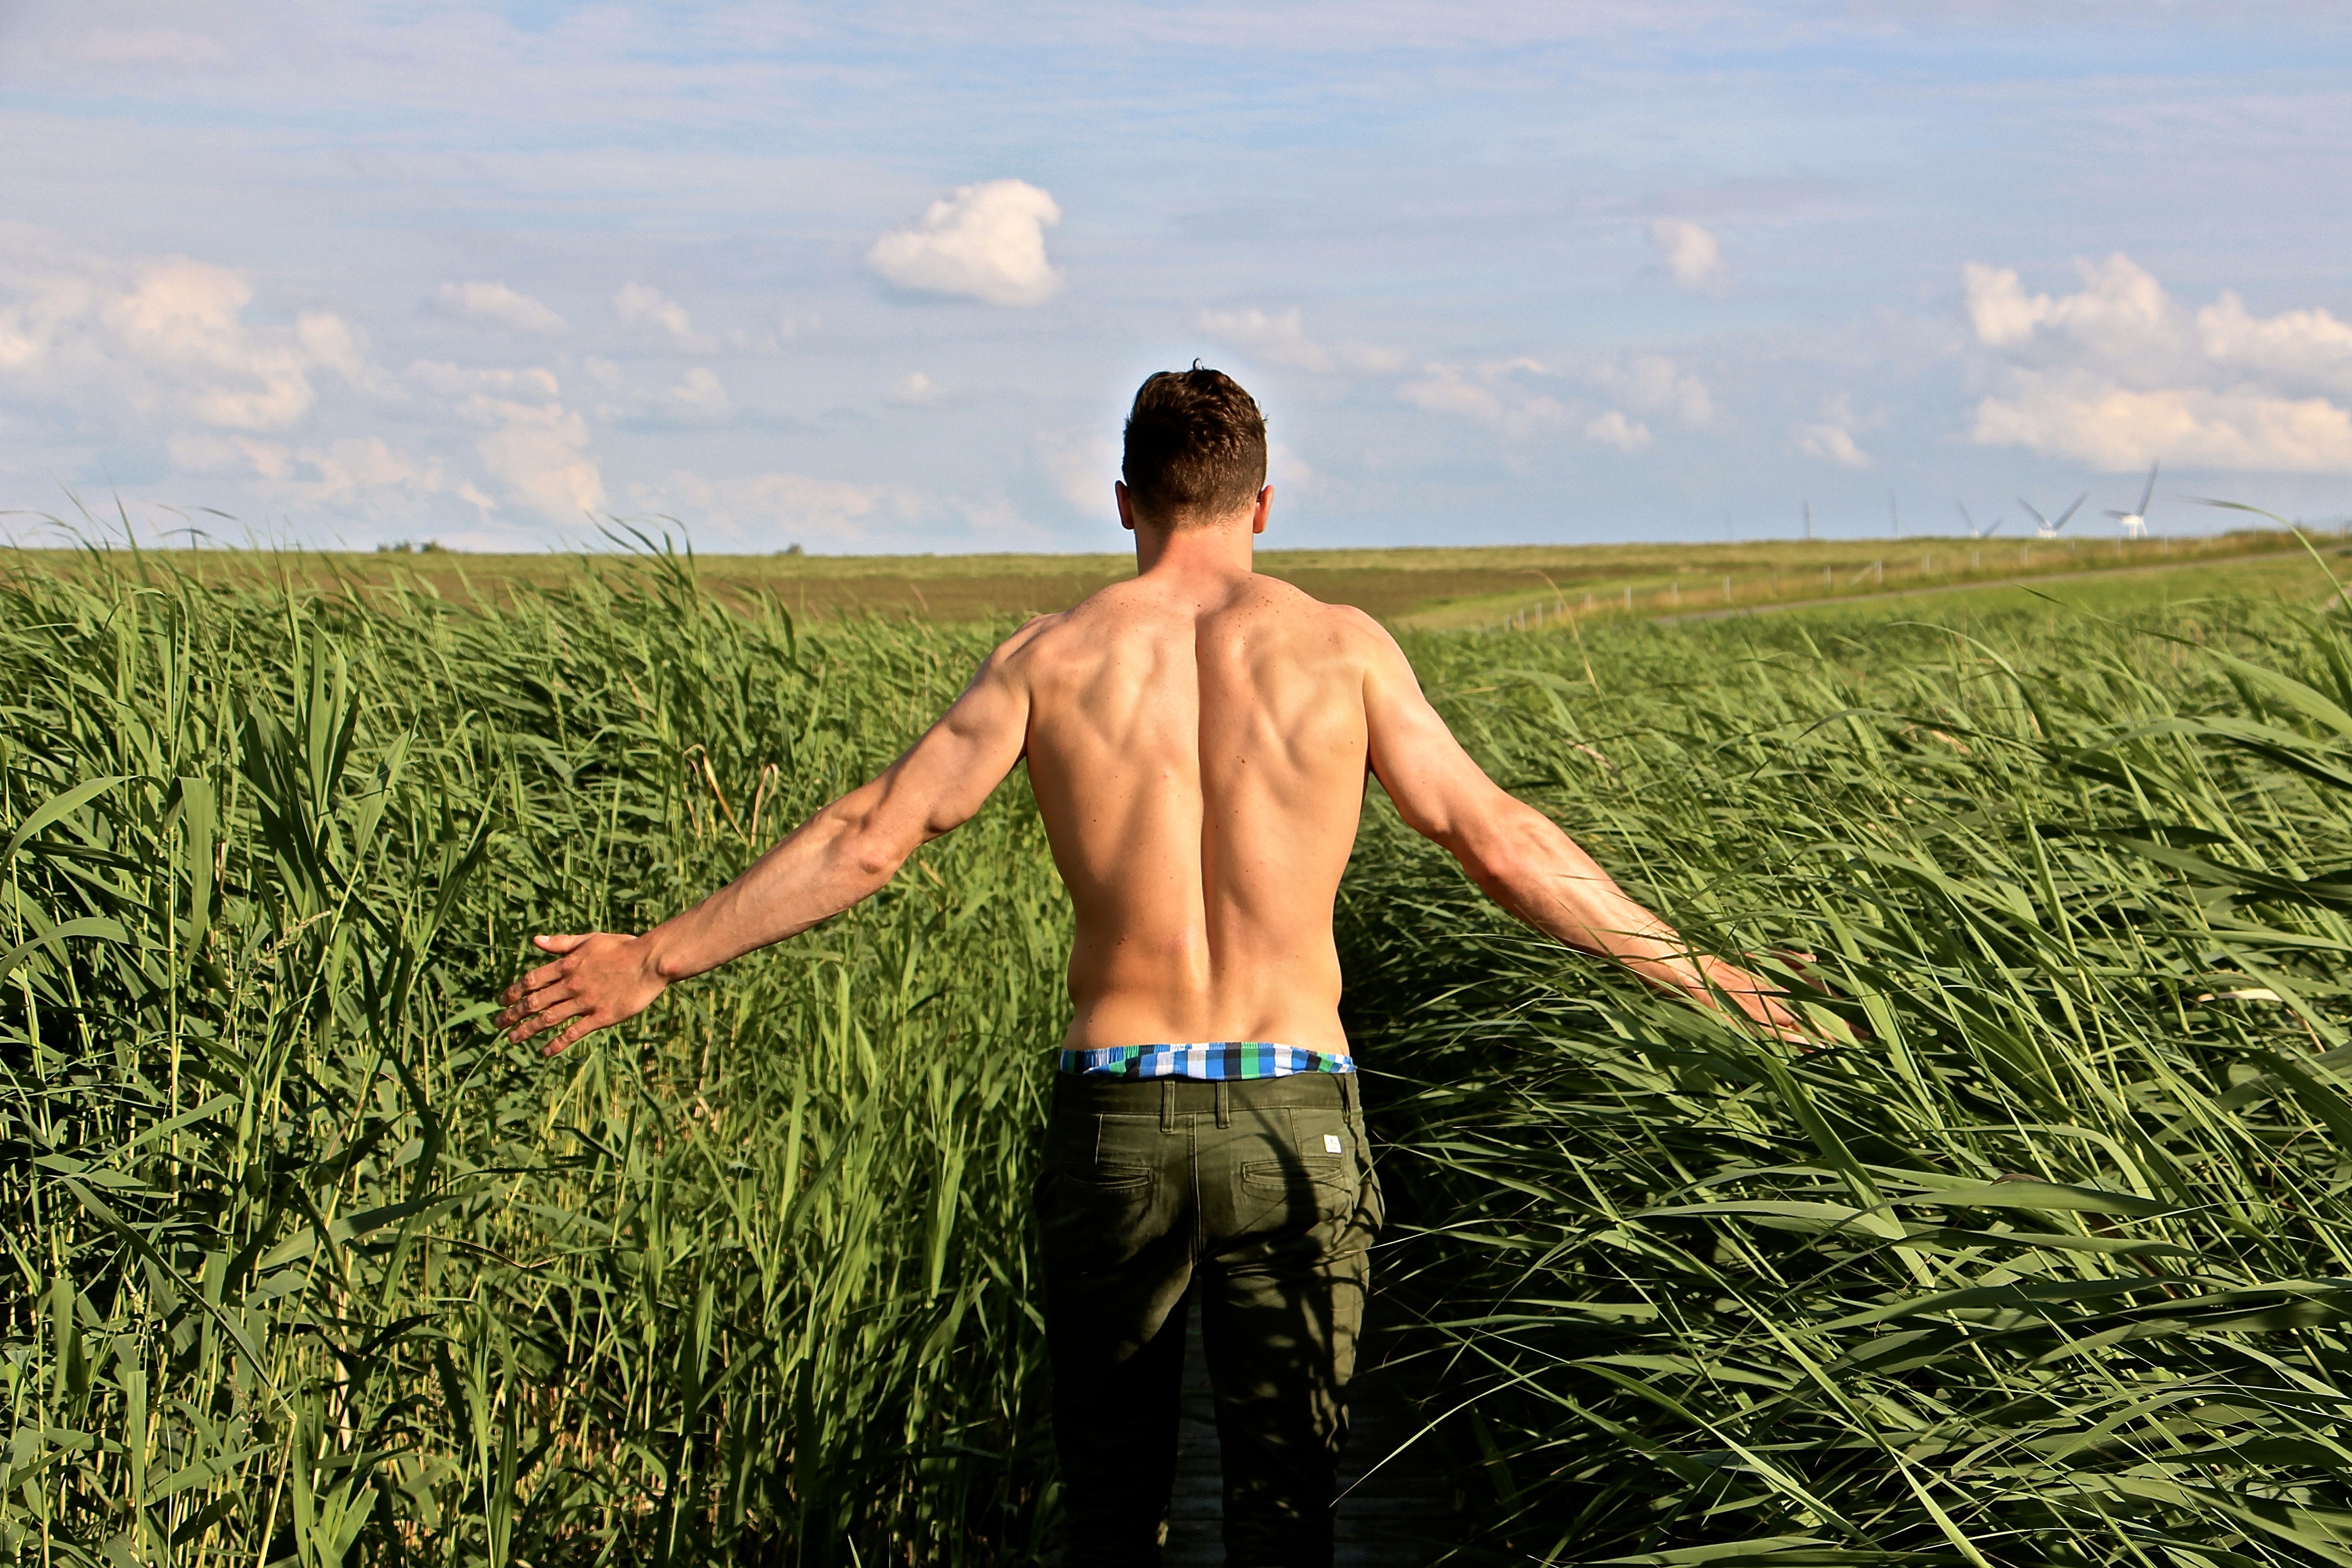
man, landscape, nature, grass, plant, field, meadow, wheat, walk, idyllic, food, relax, crop, soil, agriculture, high grass, sporty, relaxation, strong, enjoy, force, recovery, rural area, paddy field, upper body, agronomist, grass family